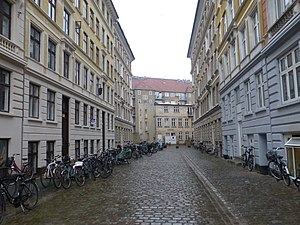
Lille Farimagsgade
Lille Farimagsgade set fra Øster Farimagsgade.
Lille Farimagsgade er en lille sidegade til Øster Farimagsgade på Østerbro i København. Gaden blev navngivet omkring 1886.